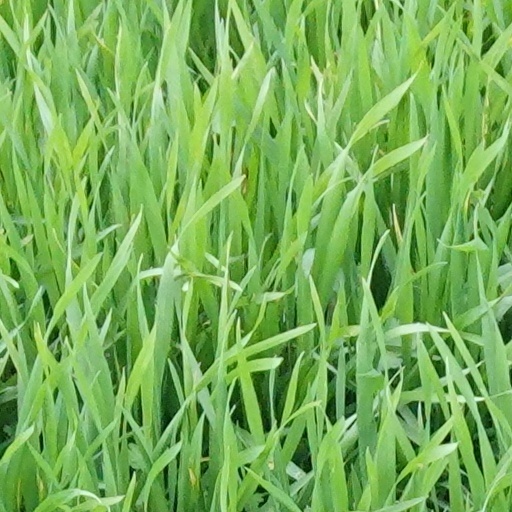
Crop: wheat